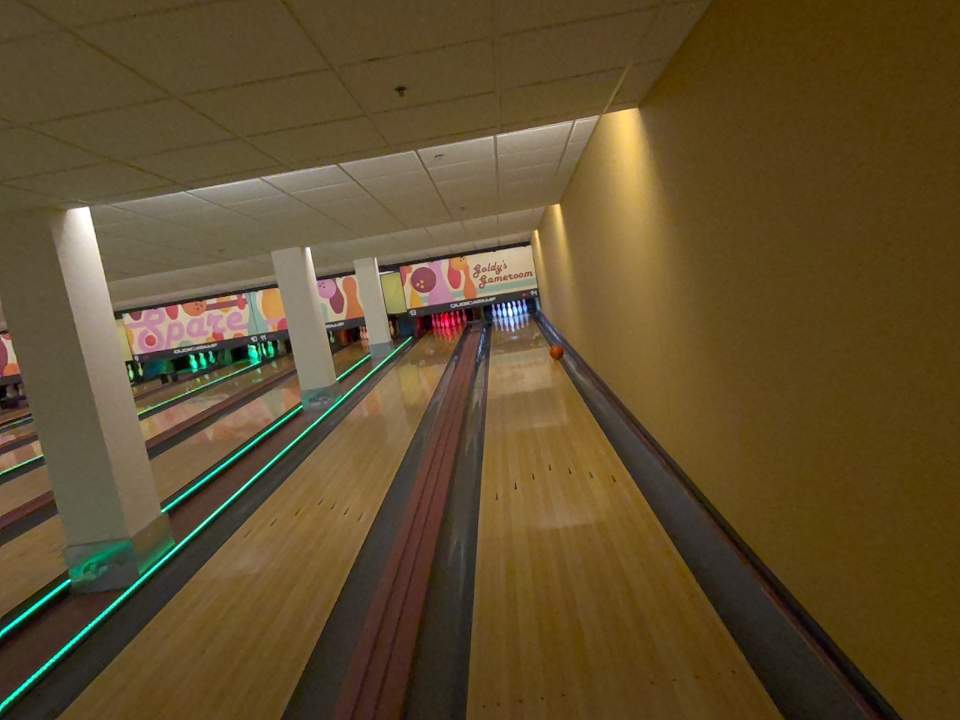
Object: bowling_ball